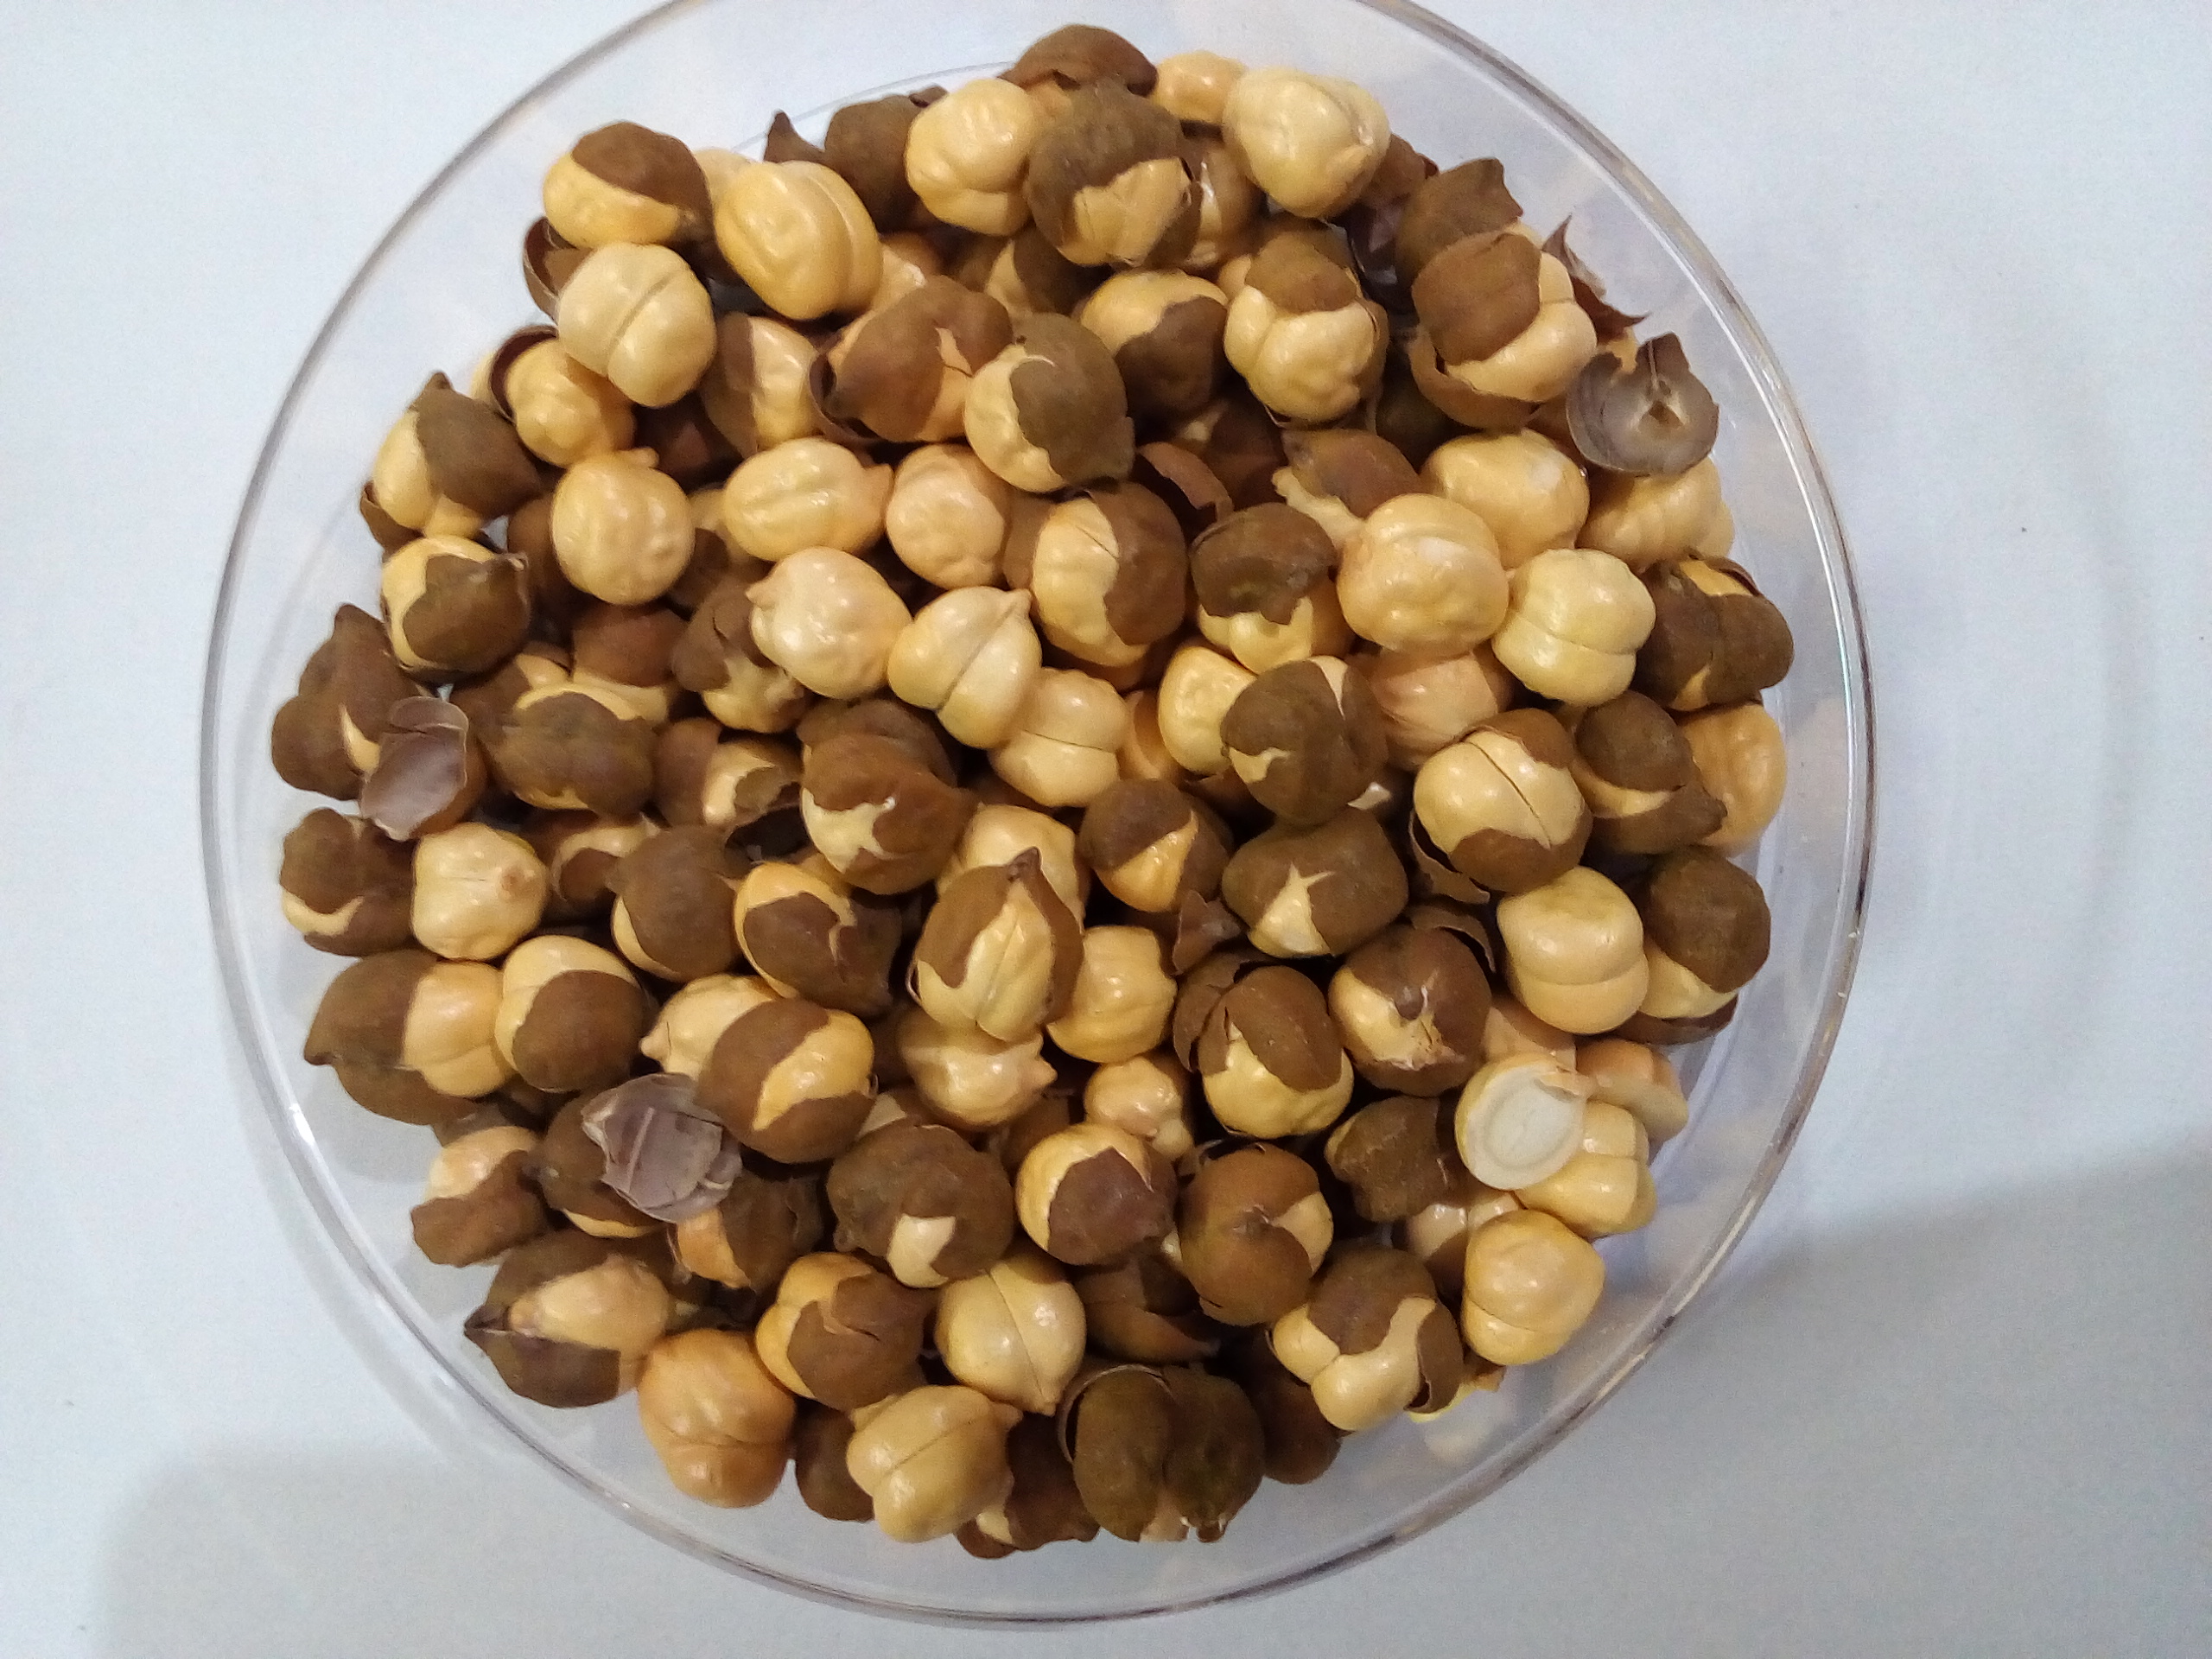
Rice seed variety: Unknown